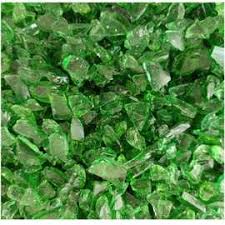
Waste category: glass